Pekka Päivärinta (motorcyclist)

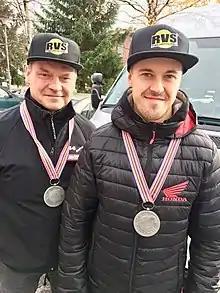
Pekka Päivärinta and Jussi Veräväinen celebrating their first season of cooperation, after which they became silver medalists. 20 October 2018.

Pekka Päivärinta (born 1971) is a Finnish sidecar motorcycle racer, who with passenger Timo Karttiala, was the 2008 Superside FIM World Sidecar Champion. Päivärinta rode a Suzuki GSXR1000 powered LCR as part of Team Suzuki Finland and is the first Finn to win a world sidecar title. Päivärinta also won the 2010, 2011 and 2013 FIM Sidecar World Championship, with Swiss passenger Adolf Hänni and 2016 with Kirsi Kainulainen on a LCR BMW.